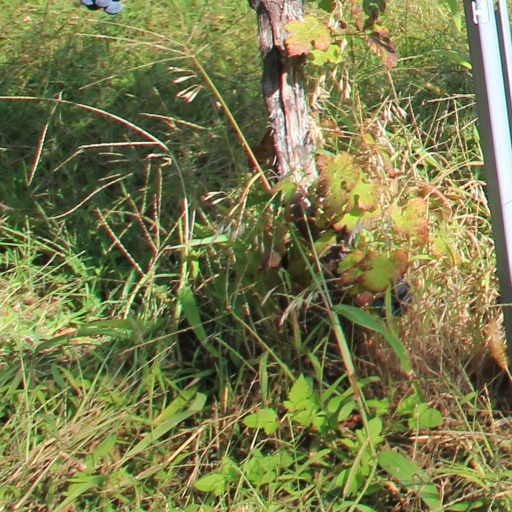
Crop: grape